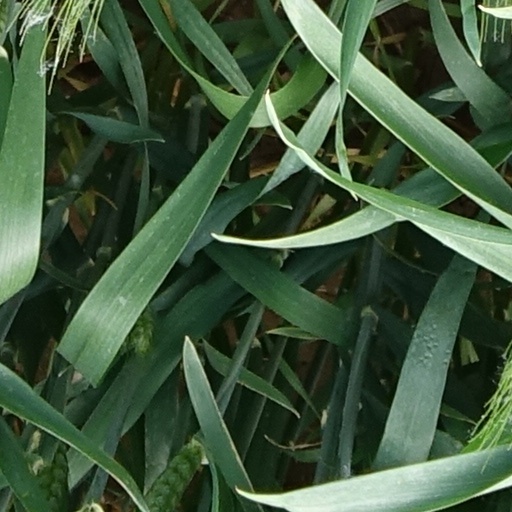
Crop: wheat